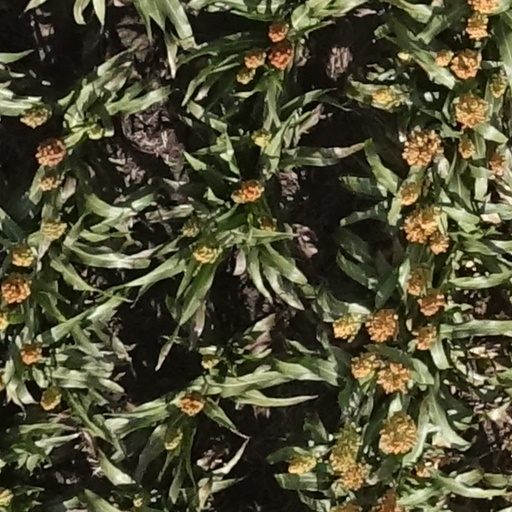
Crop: sorghum